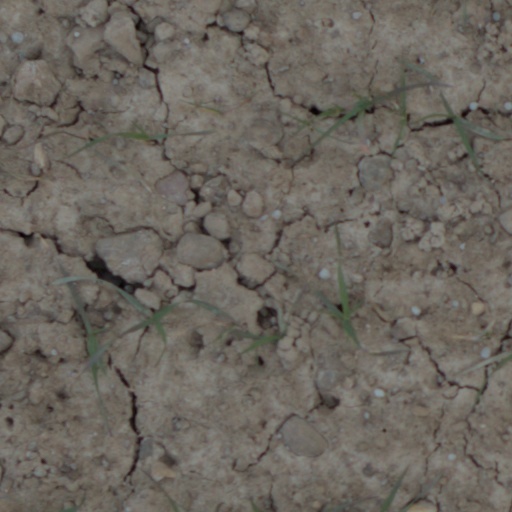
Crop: wheat